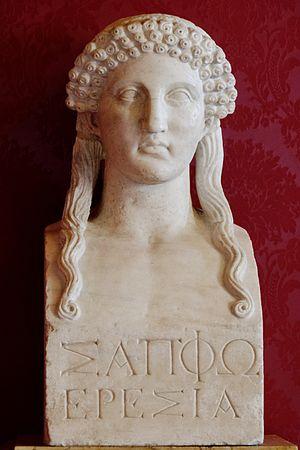
Portrait féminin, traditionnellement identifié comme Sappho
Sappho est une poétesse grecque de l'Antiquité qui a vécu aux VIIᵉ siècle et VIᵉ siècle av. J.-C., à Mytilène sur l'île de Lesbos.
Cette liste recense les femmes mentionnées sur The Dinner Party, une installation artistique de Judy Chicago.